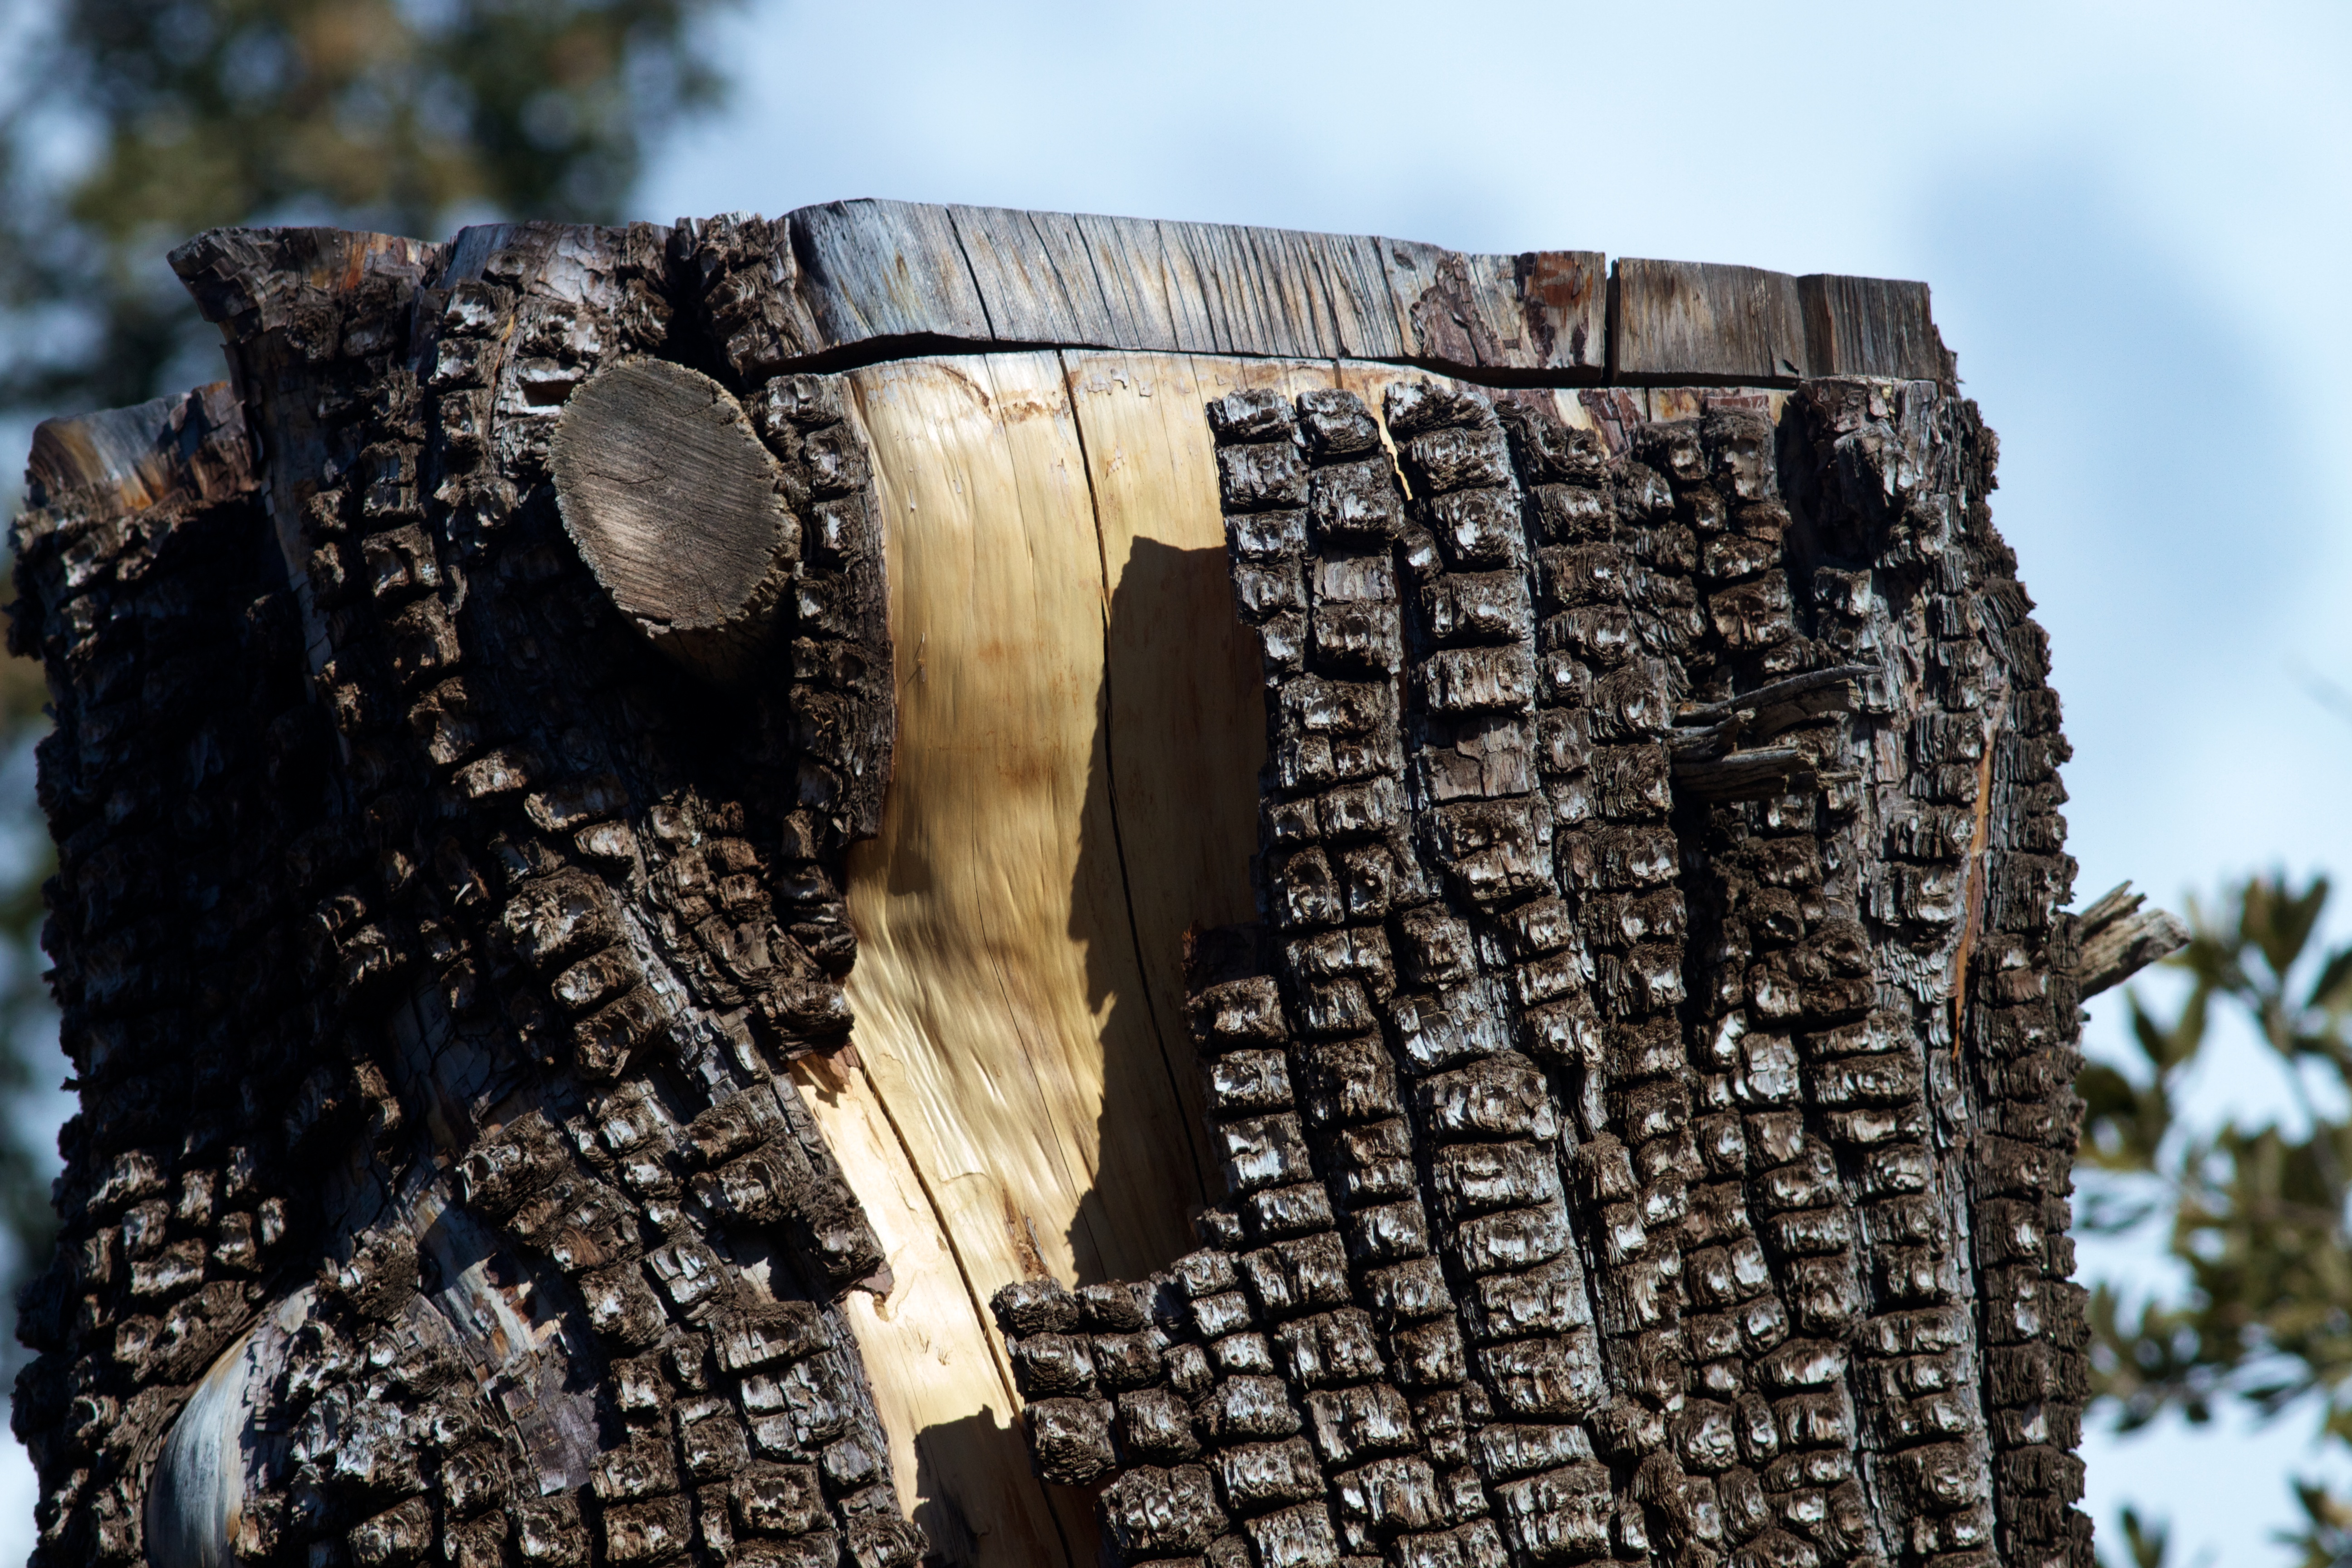
tree, winter, wood, spring, season, sculpture, art, temple